E Street Band

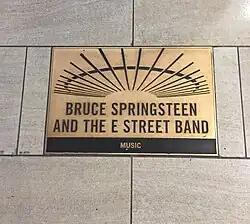
E Street Band's Madison Square Garden walk of fame plaque.

On December 2, 2018, Springsteen announced that new music was on the way but the E Street Band would not be touring in 2019. He was taking a break after his Broadway run and various recording projects. In April 2019 it was announced that Springsteen's next album, "Western Stars", would be a solo release without the E Street Band. In an interview with Martin Scorsese on May 5, 2019, Springsteen revealed that he had written almost an album's worth of material for a new album with the E Street Band and that there would be a tour. Springsteen said that writer's block caused problems for him in coming up with new music for the E Street Band and even made him doubt if he could create new music. "I couldn't write anything for the band. And I said, 'Well, of course ... you'll never be able to do that again!' And it's a trick every time you do it, you know? And then about a month or so ago, I wrote almost an album's worth of material for the band. And it came out of just... I mean, I know where it came from, but at the same time, it just came out of almost nowhere. You go, 'Fuck, I'm not fucked, all right? There'll be another tour!'"